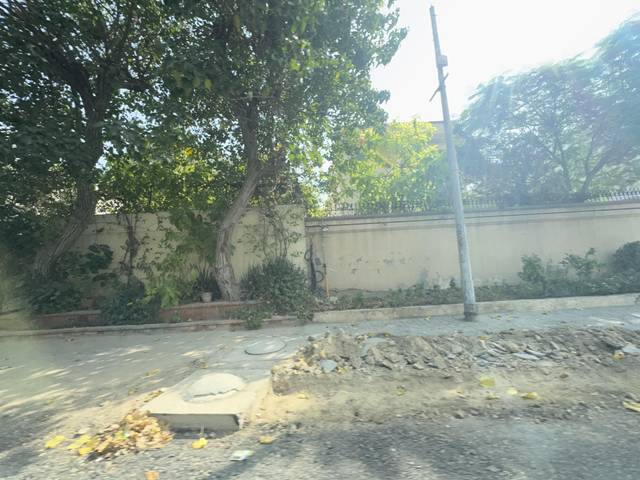
Region: Pakistan
Coordinates: 24.803, 67.051